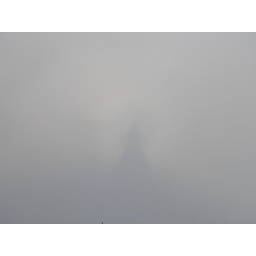
A foggy morning in New Orleans. These were taken from the roof of the building I use to work at.